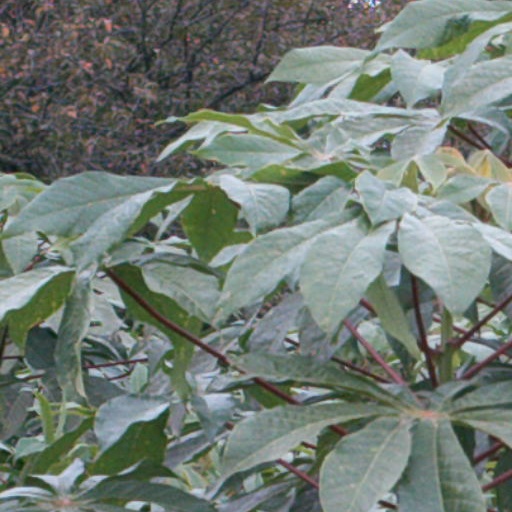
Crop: cassava